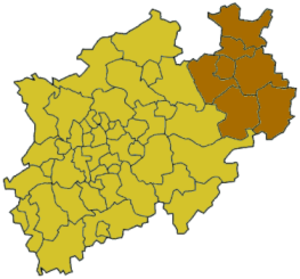
Regierungsbezirk Detmold
Regierungsbezirk Detmolds beliggenhed i Nordrhein-Westfalen
Regierungsbezirk Detmold er et af fem Regierungsbezirke i delstaten Nordrhein-Westfalen i Tyskland.